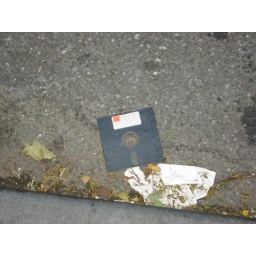
we found tons of old floppys and stacks of paper court documents in the street behind the federal courthouse in new york.